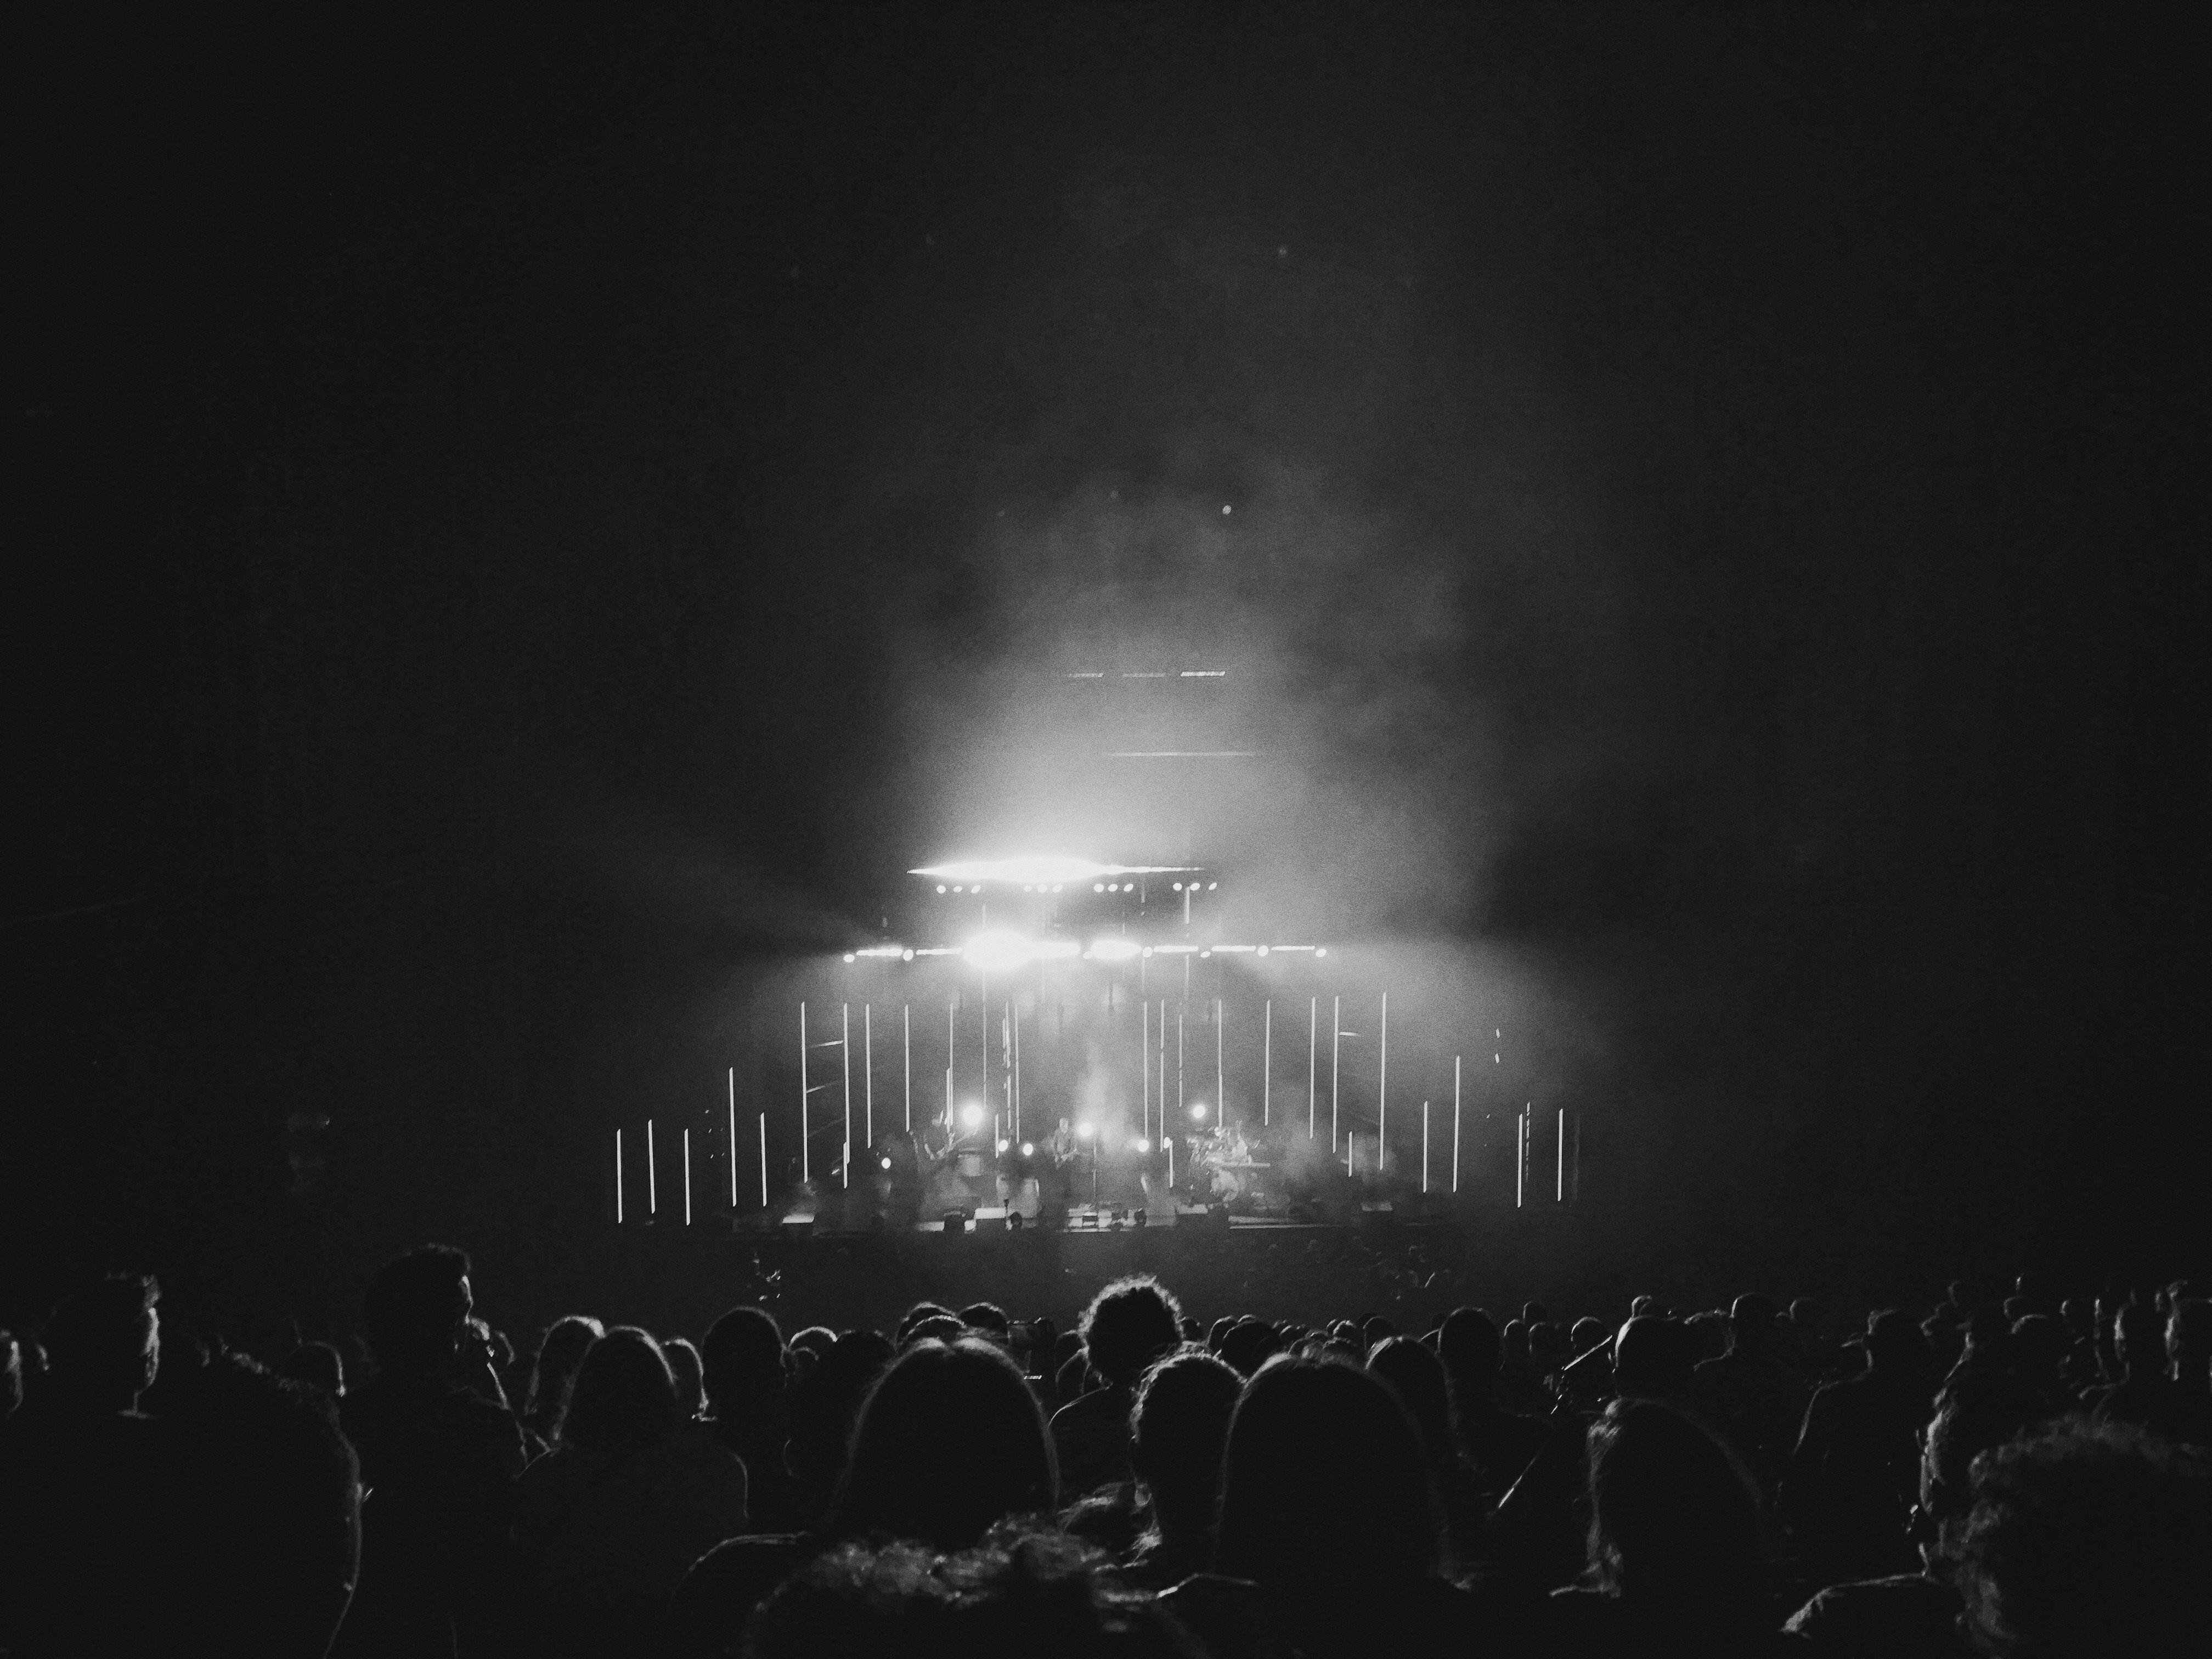
light, black and white, night, darkness, black, monochrome, stage, monochrome photography